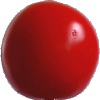
Label: Tomato 4